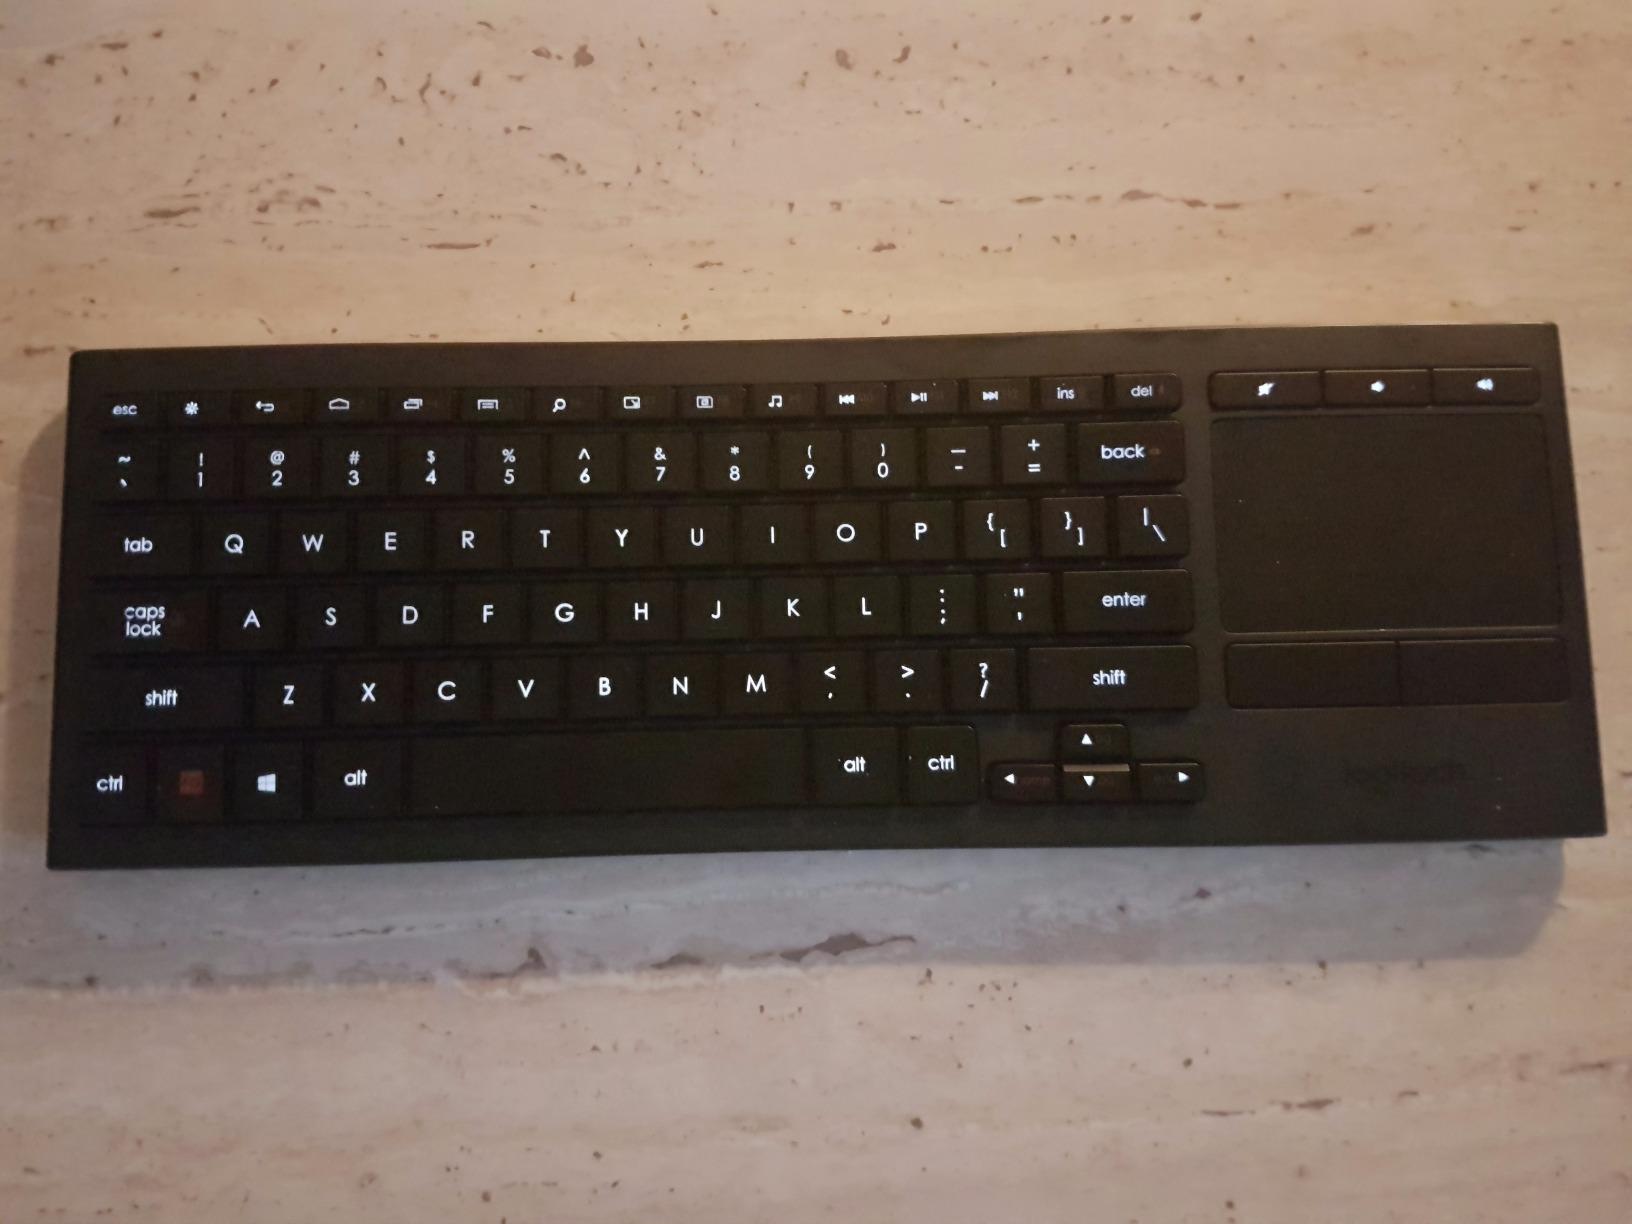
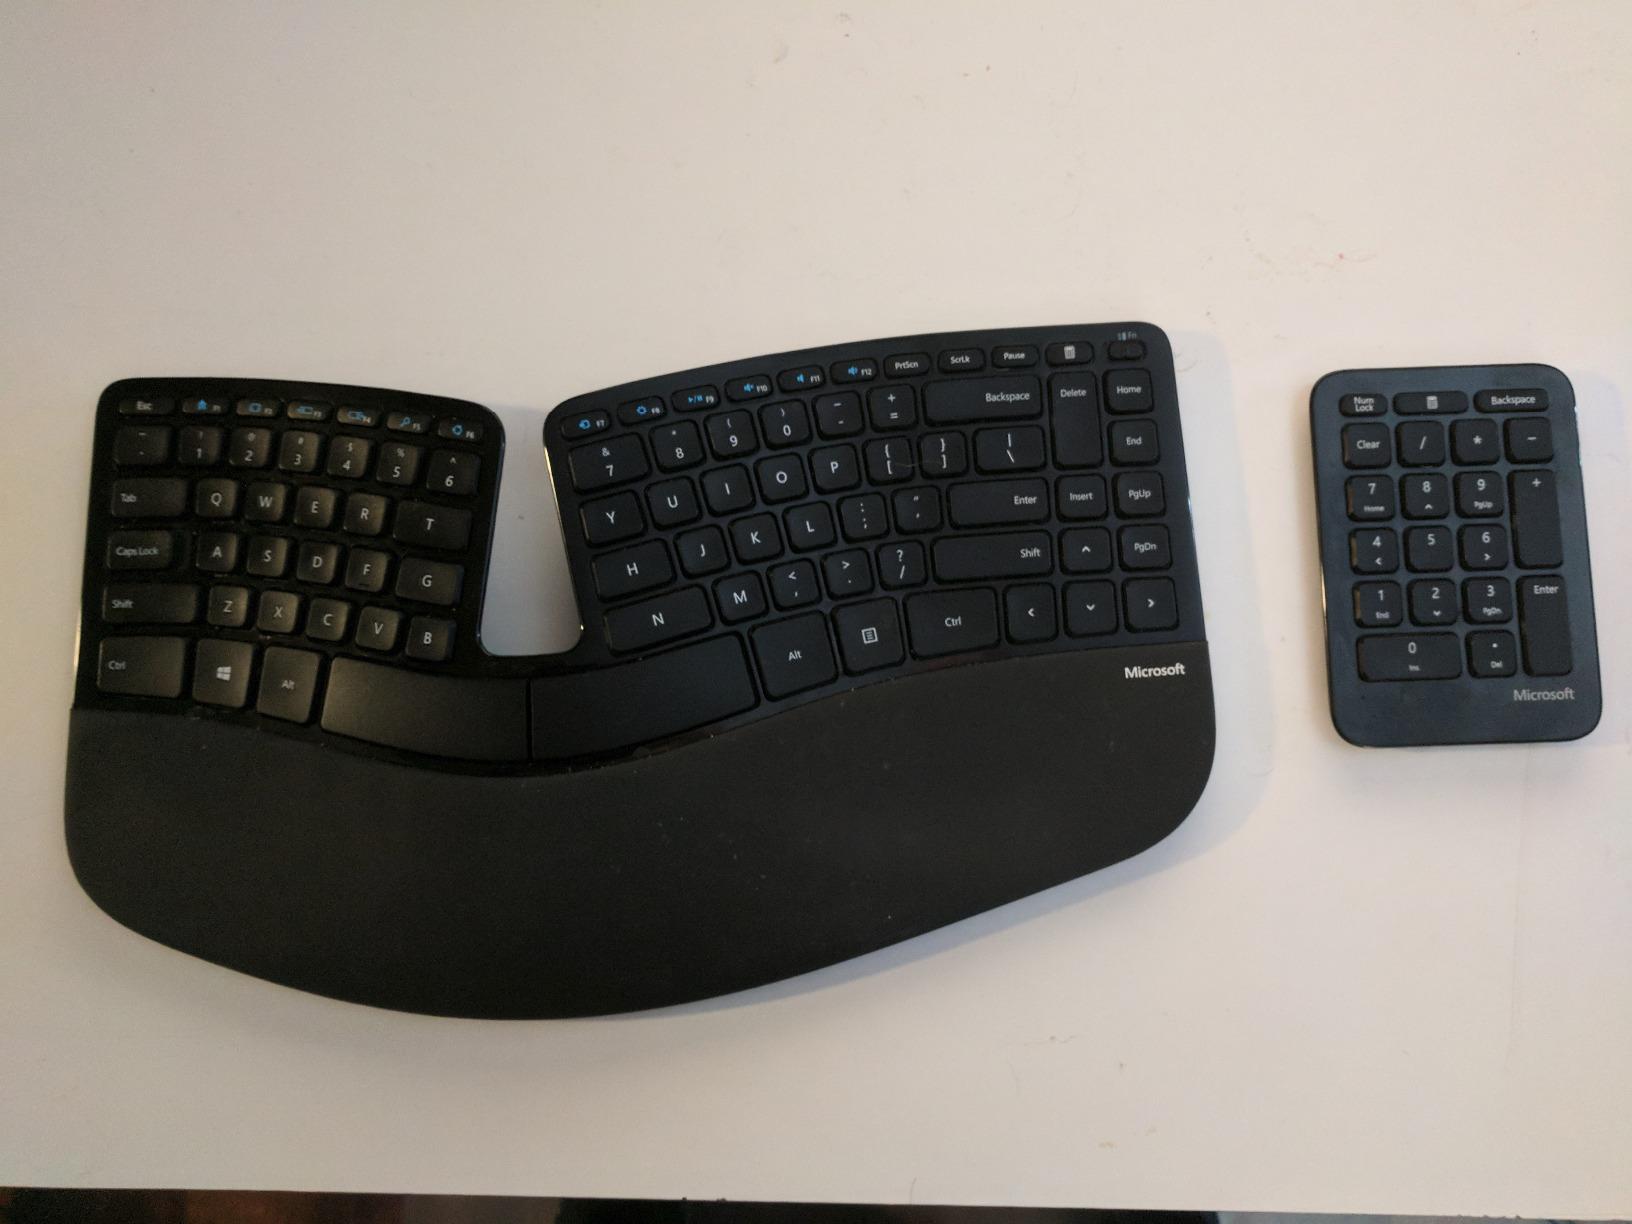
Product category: keyboard
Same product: no